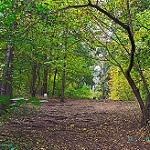
Label: forest